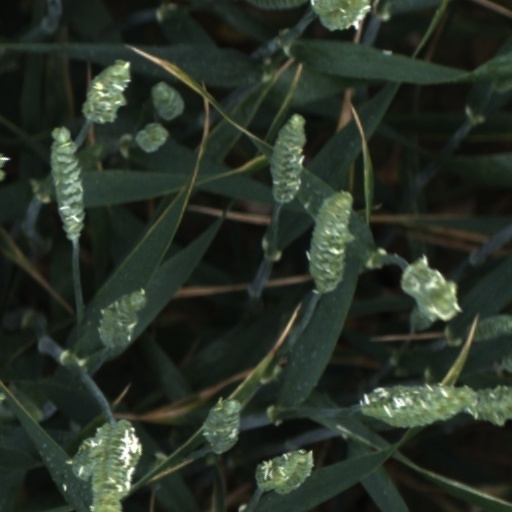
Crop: wheat